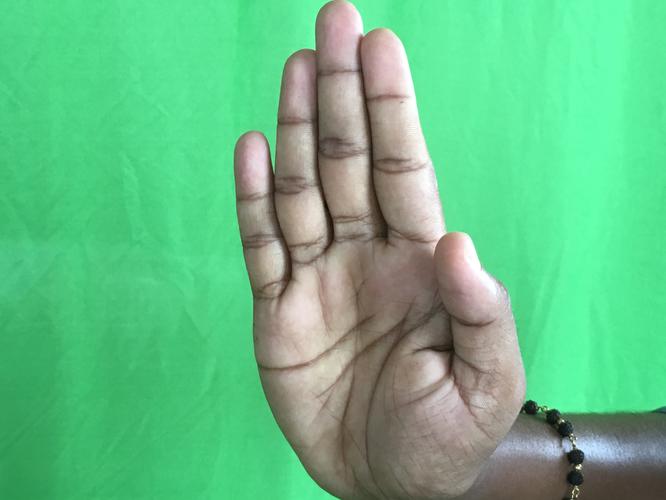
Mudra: Pathaka
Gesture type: single_hand